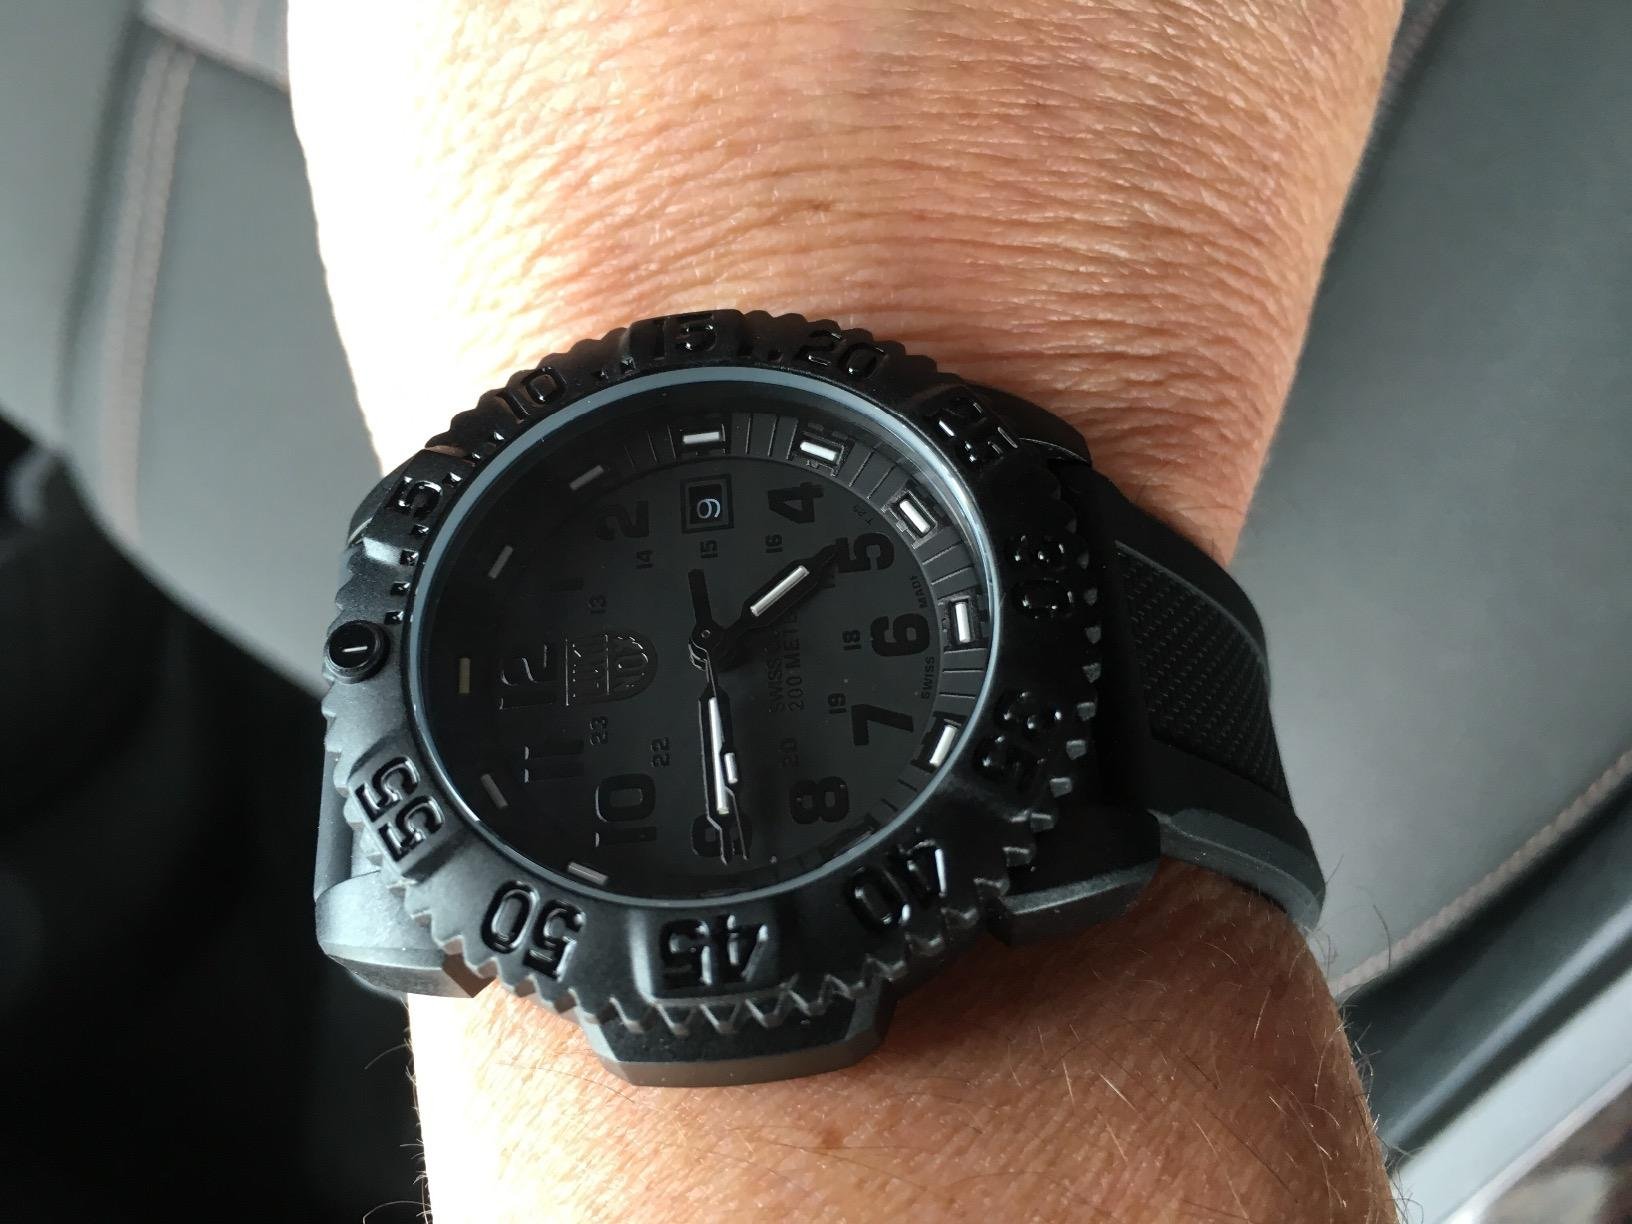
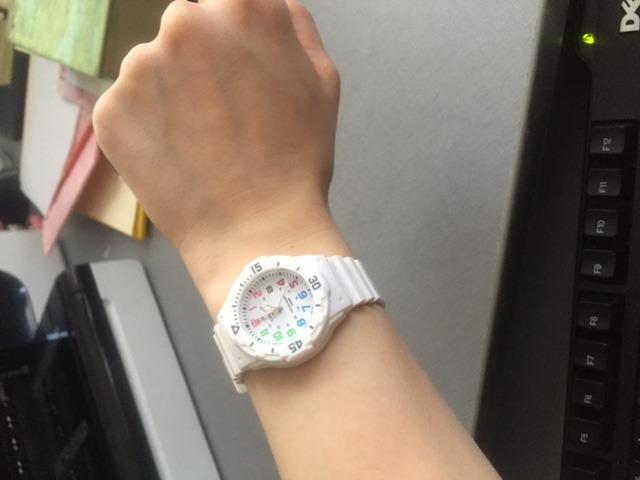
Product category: accessories_watch
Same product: no